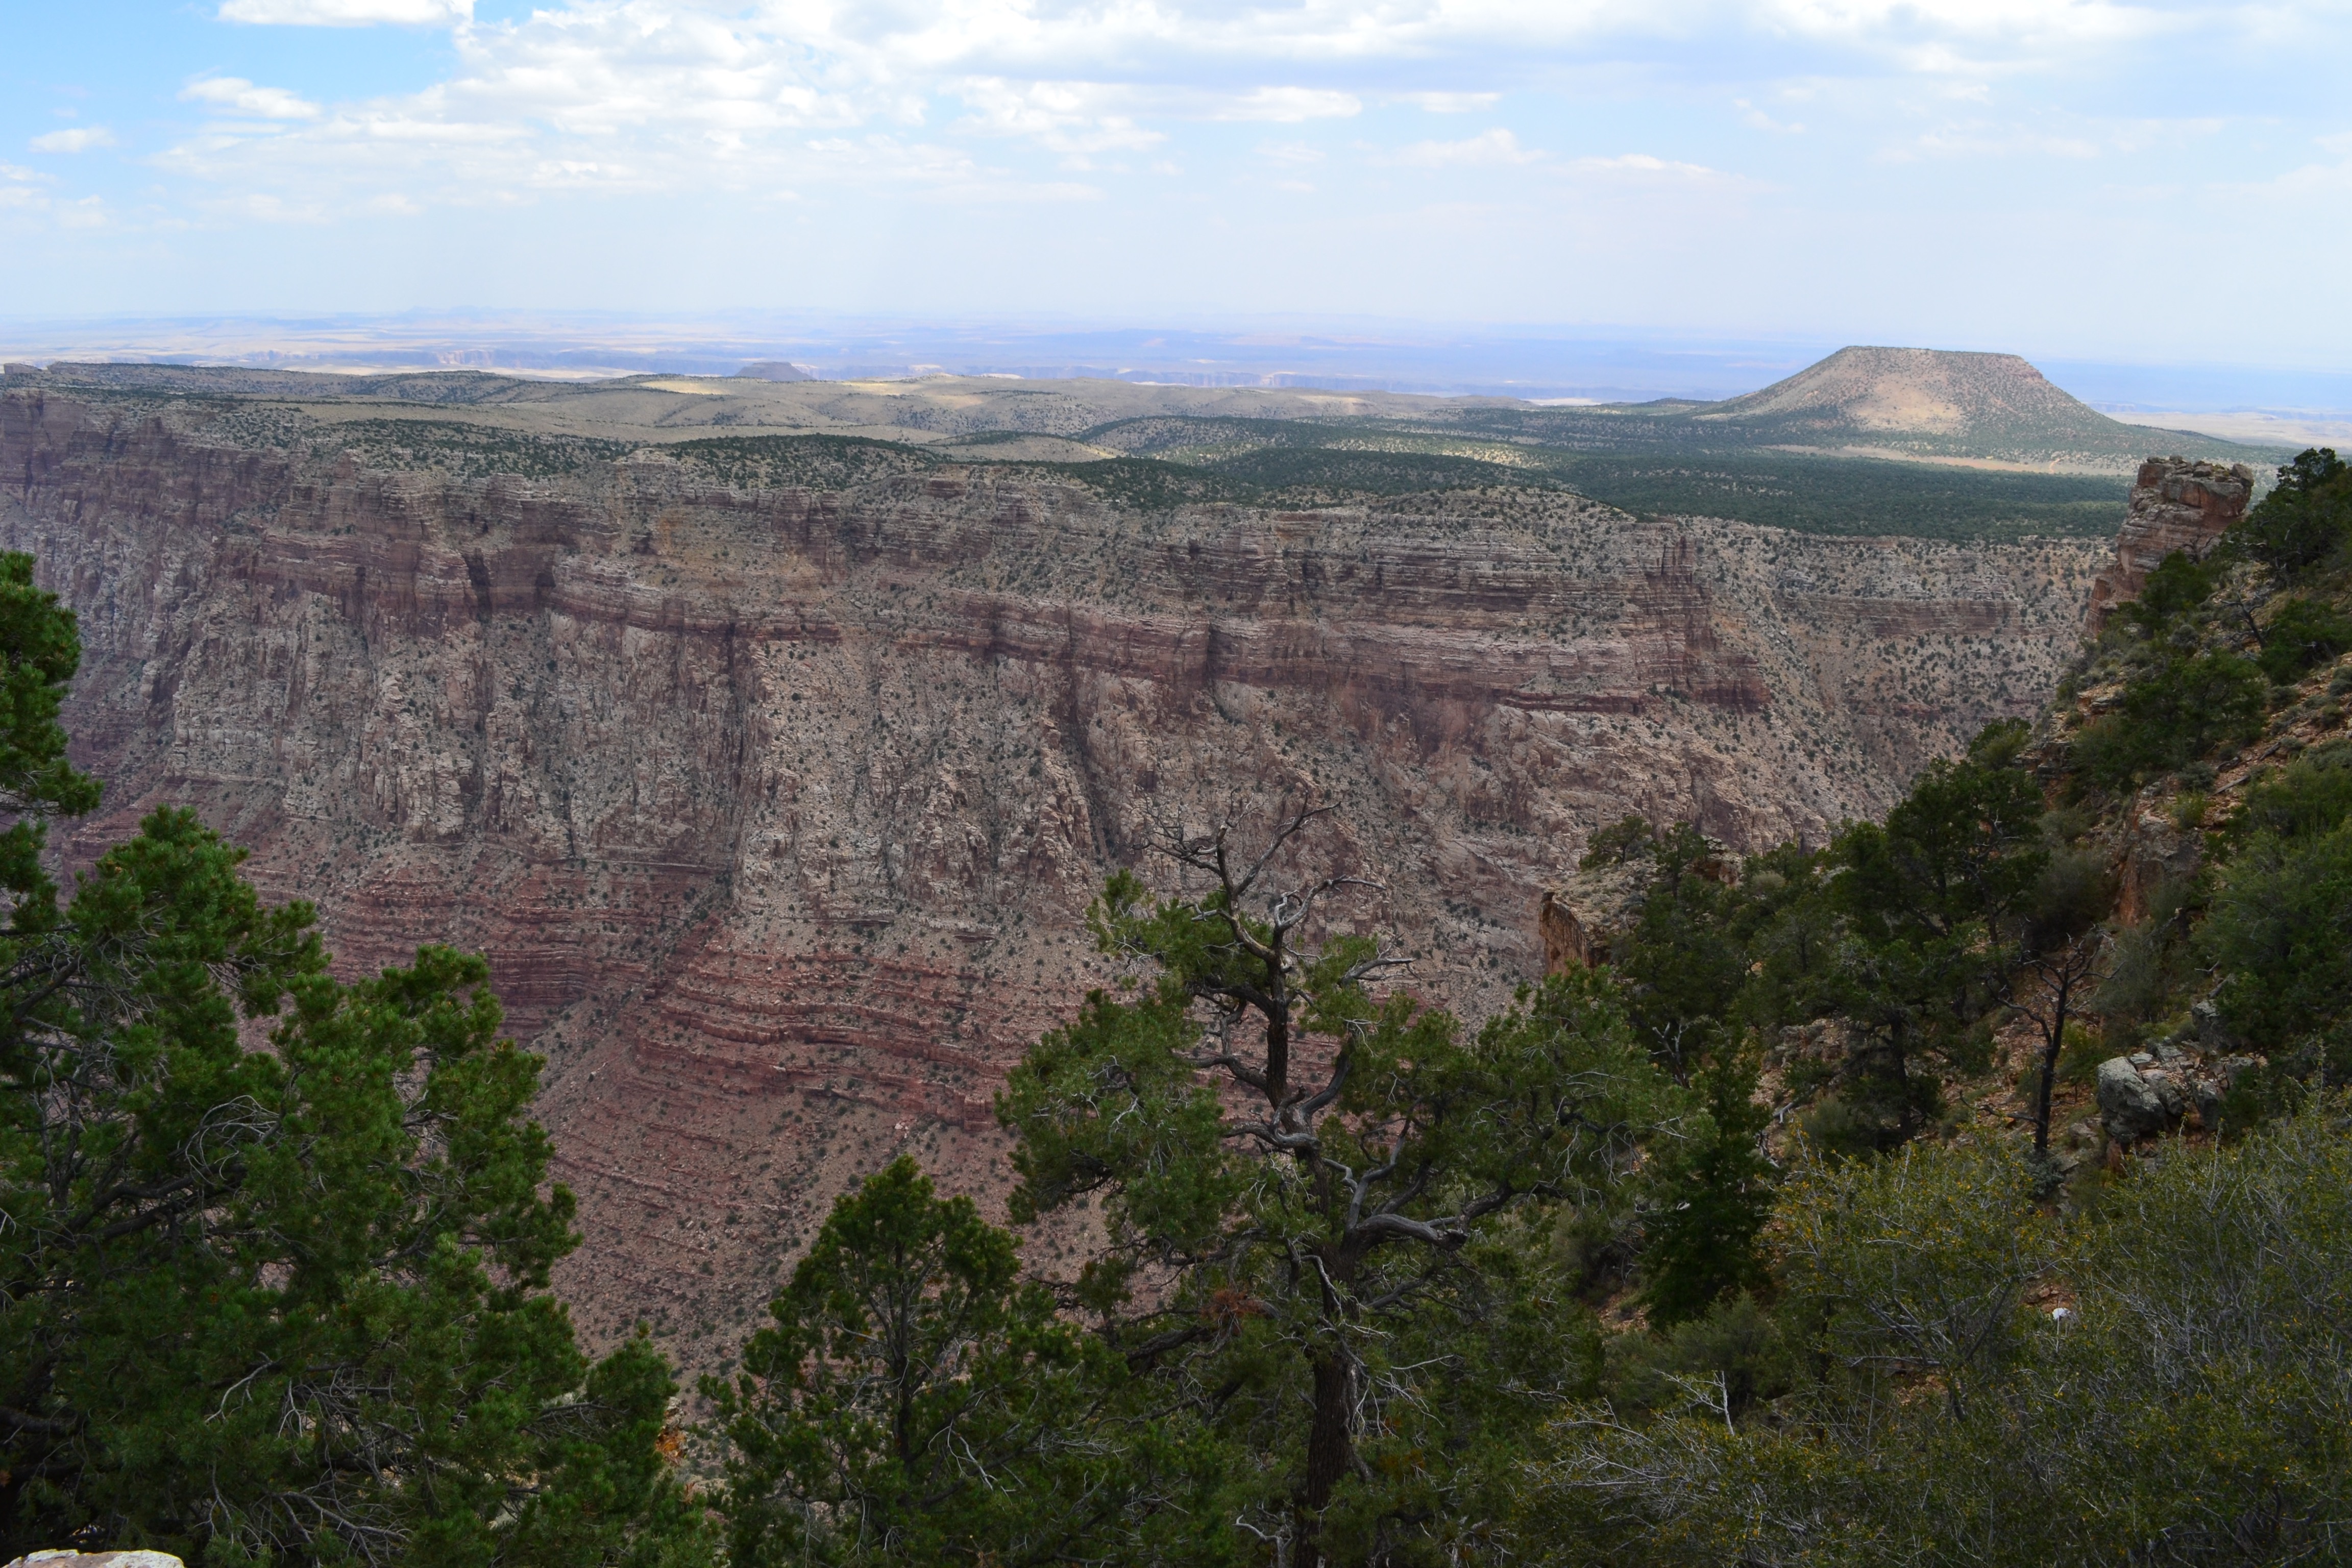
trail, formation, cliff, canyon, terrain, national park, geology, badlands, plateau, escarpment, ecosystem, wadi, landform, geographical feature